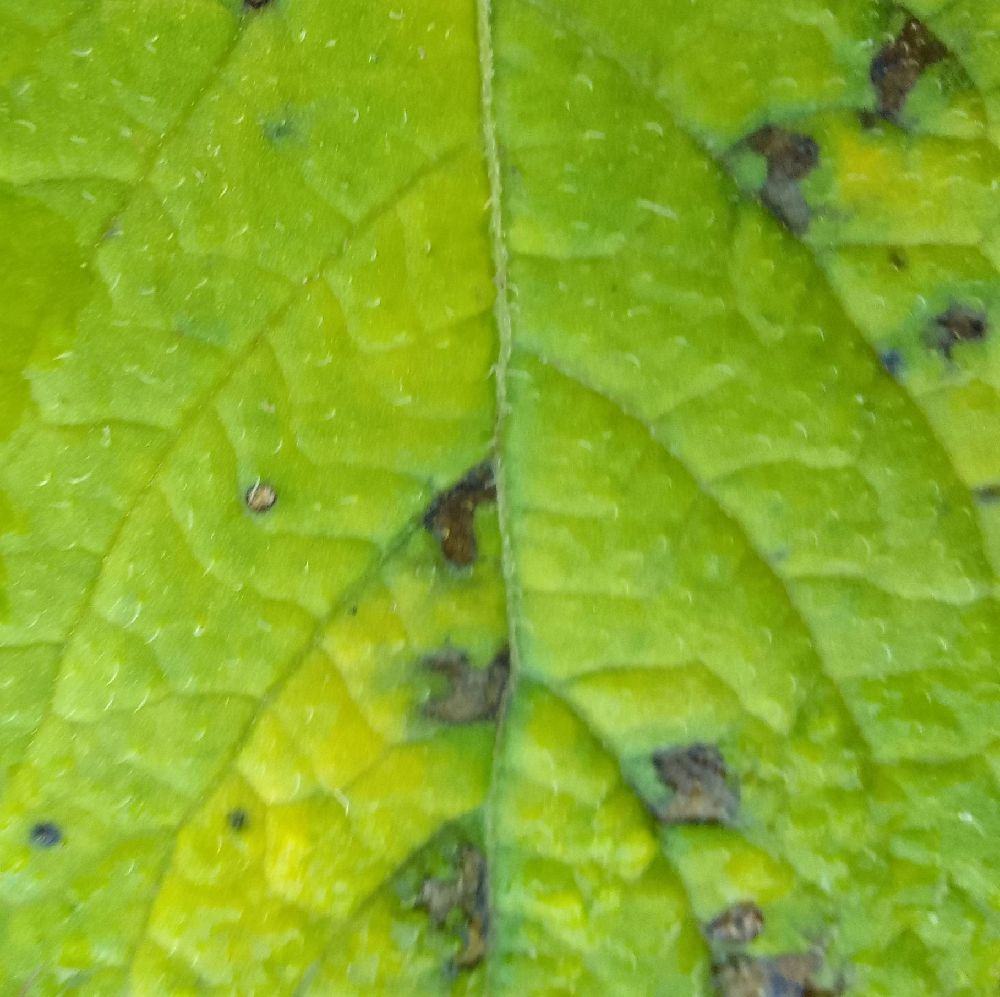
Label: Early blight